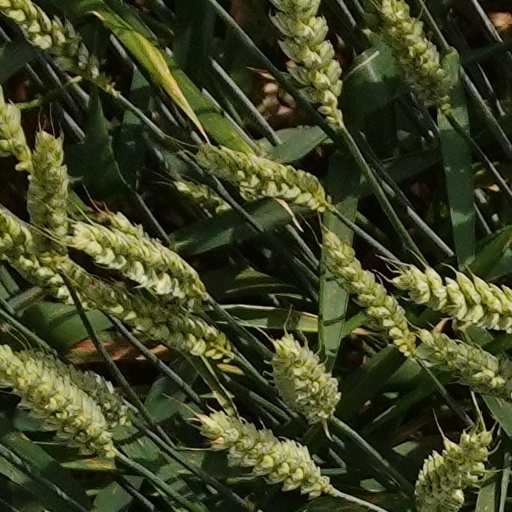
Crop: wheat